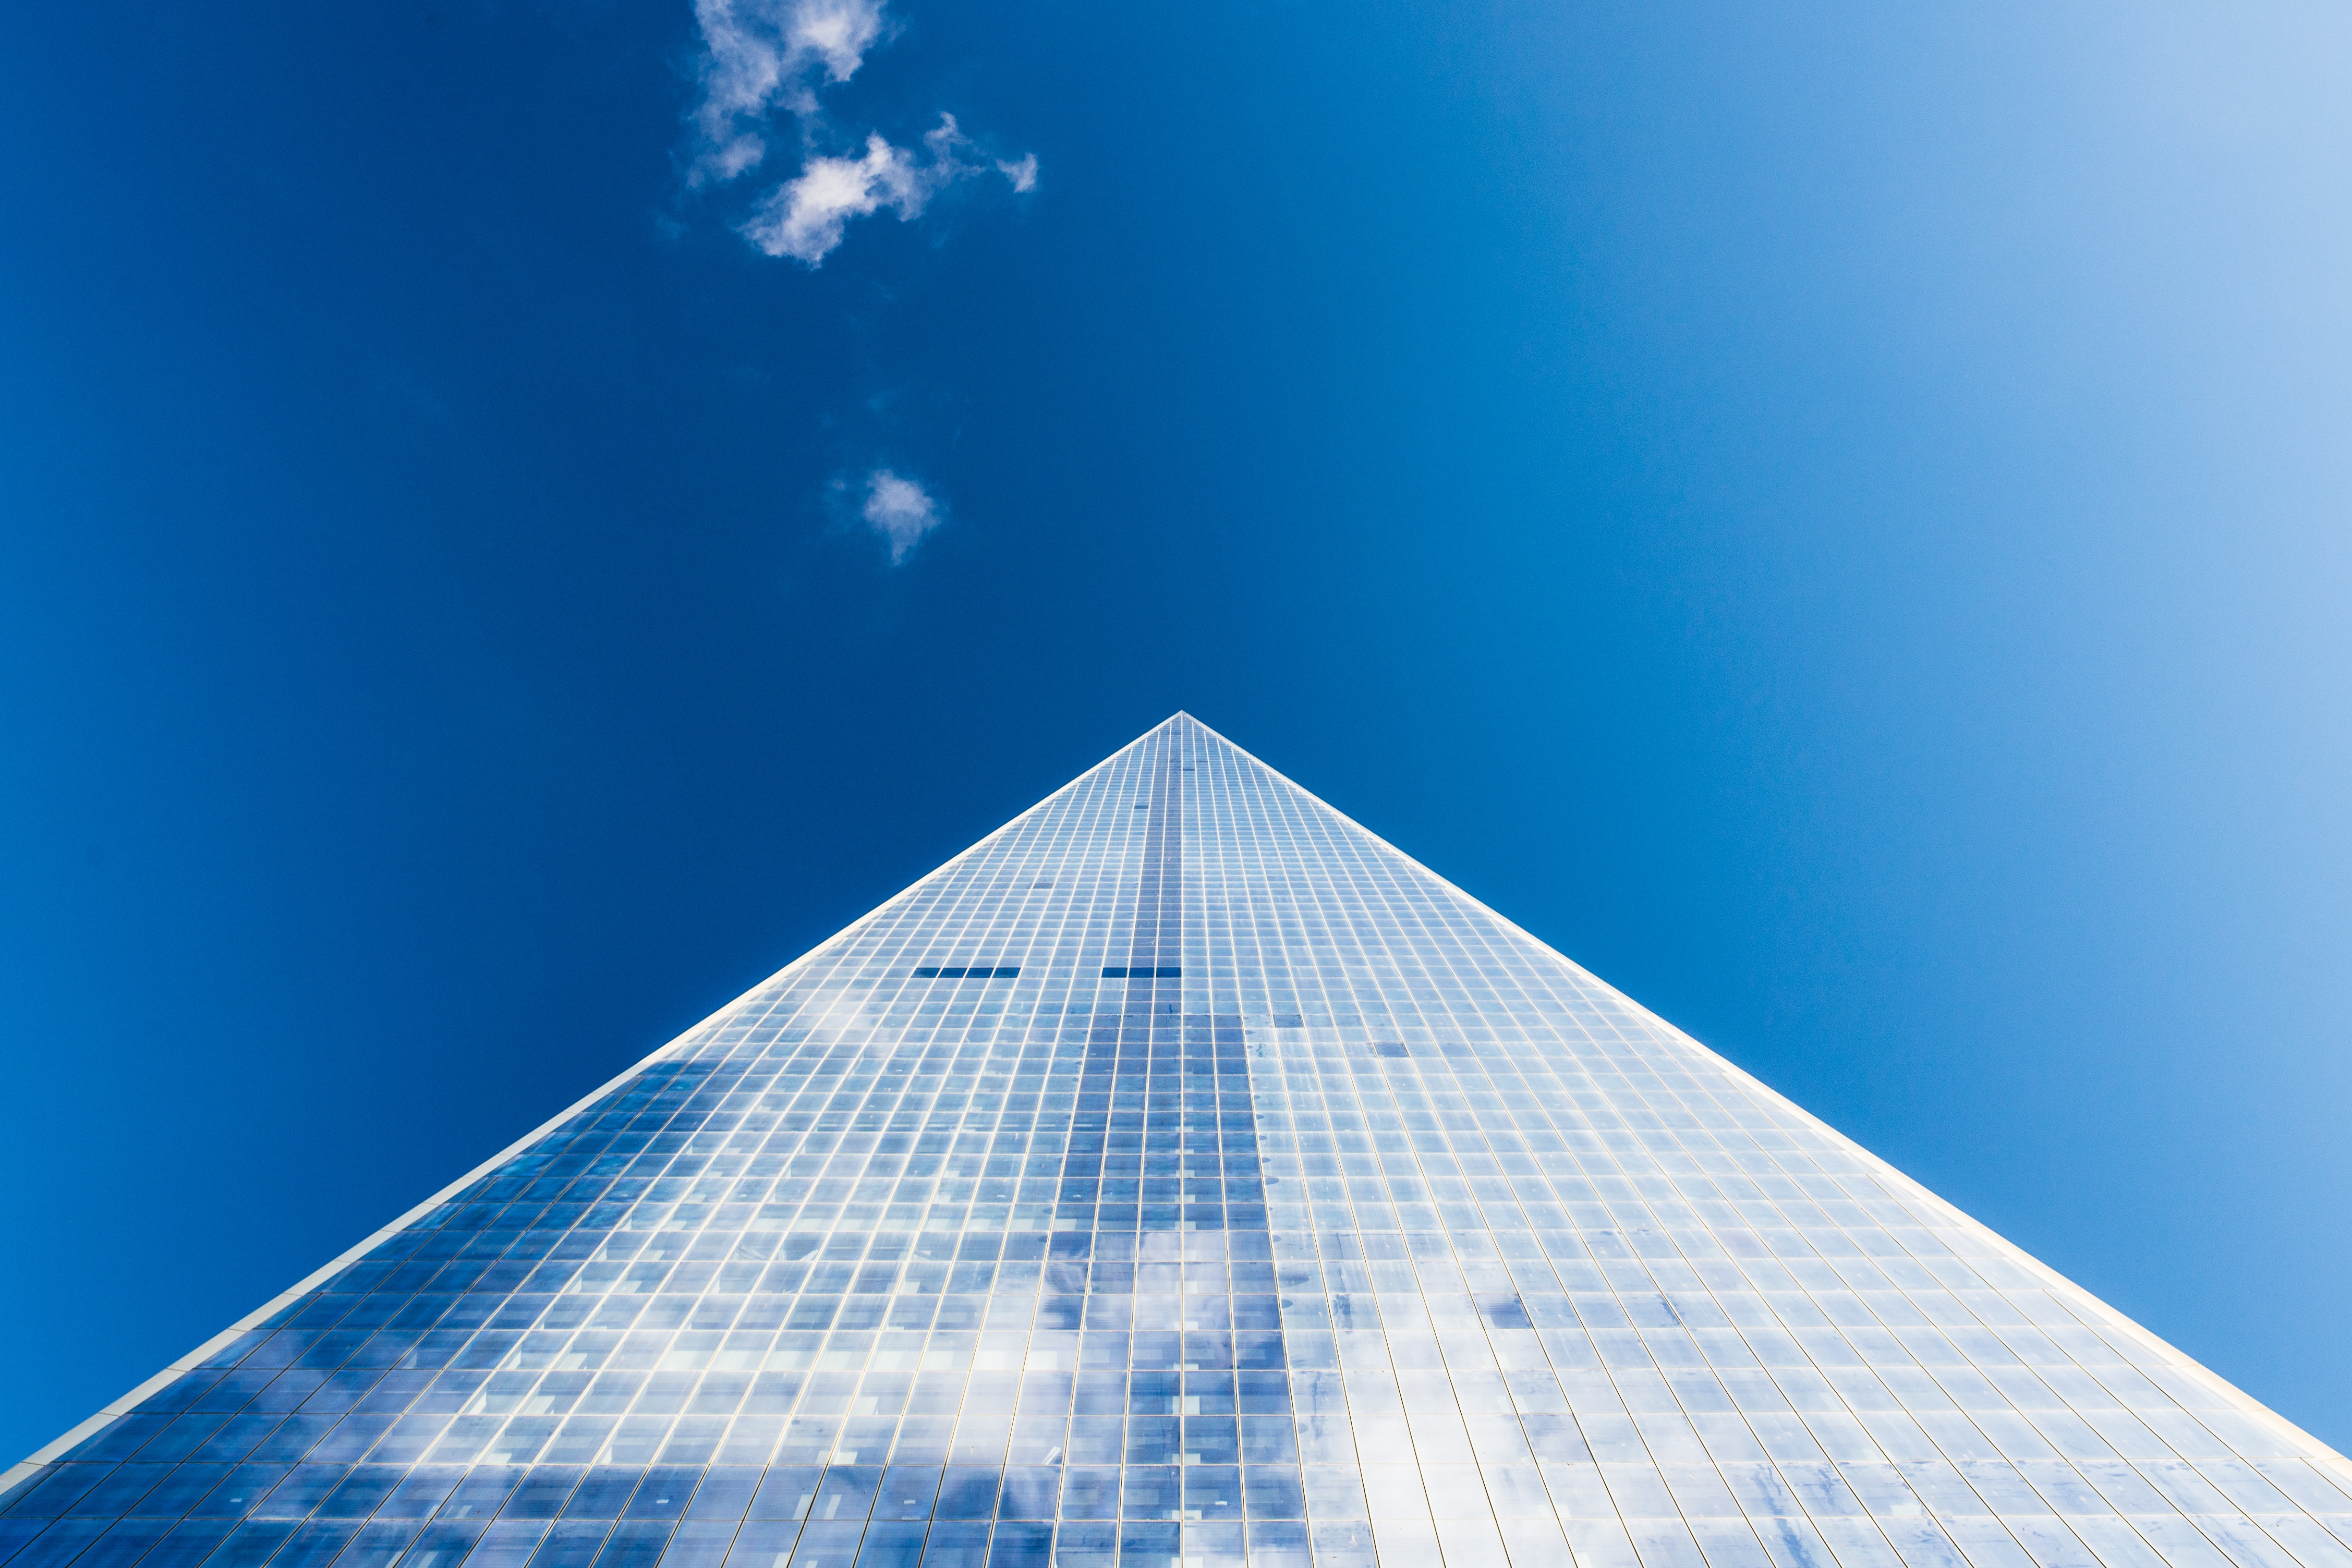
horizon, light, architecture, sky, sunlight, glass, building, atmosphere, skyscraper, monument, line, reflection, tower, pyramid, landmark, blue, high rise, windows, symmetry, shape, low angle shot, atmosphere of earth